British Army during the Second World War

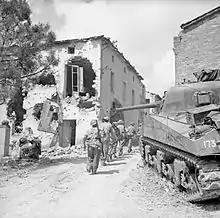
Infantrymen of the 6th Battalion, Royal Inniskilling Fusiliers and a Sherman tank advance through Pucciarelli, Italy, 25 June 1944.

The Dodecanese Campaign was an attempt by the British to liberate the Italian held Dodecanese islands in the Aegean Sea following the surrender of Italy, and use them as bases against the German controlled Balkans. The effort failed, with the whole of the Dodecanese falling to the Germans within two months, and the Allies suffering heavy losses in men and ships. (see Battle of Kos and Battle of Leros for further details).